Vietnamese democracy movement

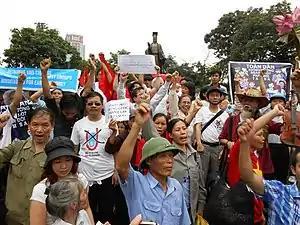
2012 Vietnamese anti-Chinese protests in Hanoi.

Following the Chinese "Jasmine Revolution" in early 2011, Dr. Nguyen Dan Que posted an appeal on the internet for mass demonstrations in Vietnam. He was then detained by the authorities. Rare protests and a self-immolation were reported in Ho Chi Minh City and Danang. Nguyen was arrested on 26 February 2011 because security services said he was caught "red-handed keeping and distributing documents" that called for an uprising similar to the Arab Spring.